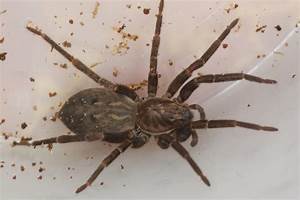
Label: spider